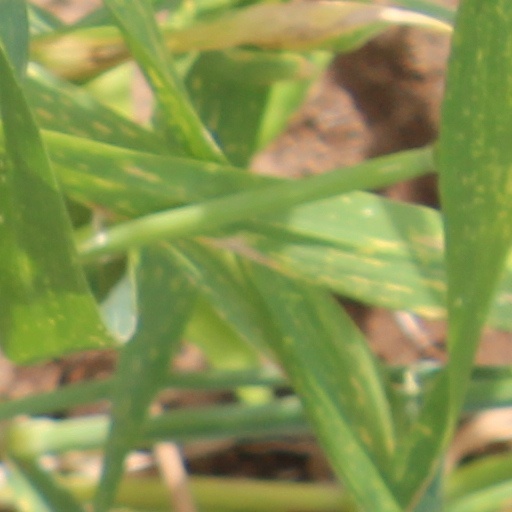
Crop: wheat